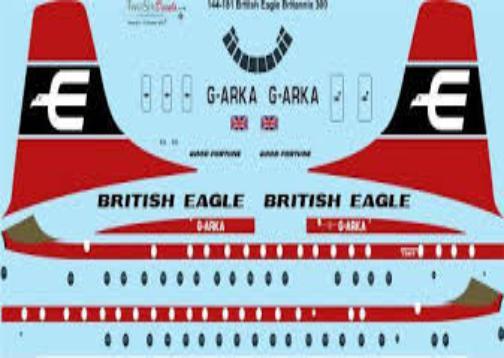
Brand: british eagle
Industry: Transportation